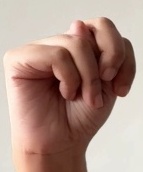
ASL sign: N